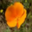
Label: poppy